Gulf Country

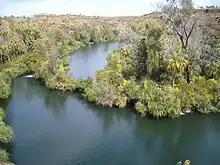
Indarri Falls, Boodjamulla National Park, 2008

Much of the area is unspoilt vegetation but overgrazing of cattle and the introduction of feed grass species is changing both grasslands and wetlands while the woodlands are vulnerable to changing fire regimes. Introduced weeds include the rubber vine. Protected areas include Staaten River National Park, Boodjamulla National Park (formerly Lawn Hill), the World Heritage fossil finds at Riversleigh, Camooweal Caves National Park and Mitchell-Alice Rivers National Park on the Queensland side. However the coastal wetlands are little protected. Lawn Hill crater, an impact crater with a ring of limestone hills, is also located in the Gulf Country. Finally Barranyi (North Island) National Park is one of the Pellew Islands.